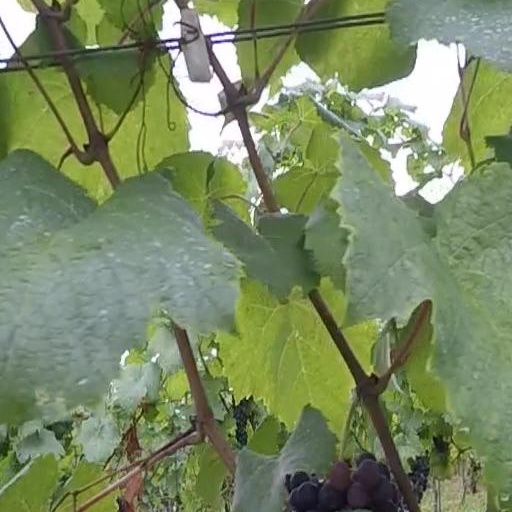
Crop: grape